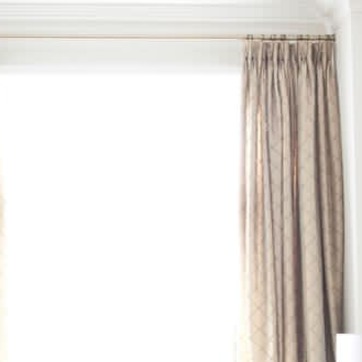
Material: glass